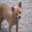
Label: dog